Hakkemose Brickworks

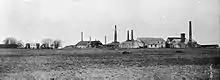
Hakkemose Brickworks

Hakkemose Brickworks (Danish: Hakkemose Teglværk) was a Danish brickyard and ceramics factory located at Taastrup, Denmark. The central lake in Hakkemosen is its former clay pit.